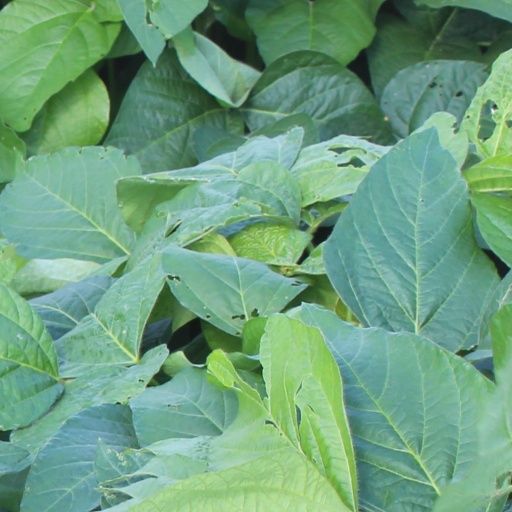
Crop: soybean